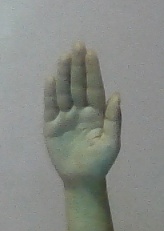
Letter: seen